Batting (baseball)

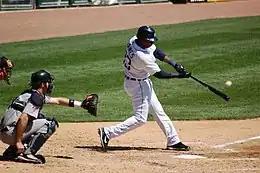
Marcus Thames of the Detroit Tigers batting in 2007

In baseball, batting is the act of facing the opposing pitcher and trying to produce offense for one's team. A batter or hitter is a person whose turn it is to face the pitcher. The three main goals of batters are to become a baserunner, to drive runners home or to advance runners along the bases for others to drive home, but the techniques and strategies they use to do so vary. Hitting uses a motion which is virtually unique to baseball and its fellow bat-and-ball sports, one that is rarely used in other sports. Hitting is unique because it involves rotating in the horizontal plane of movement, unlike most sports movements which occur in the vertical plane.